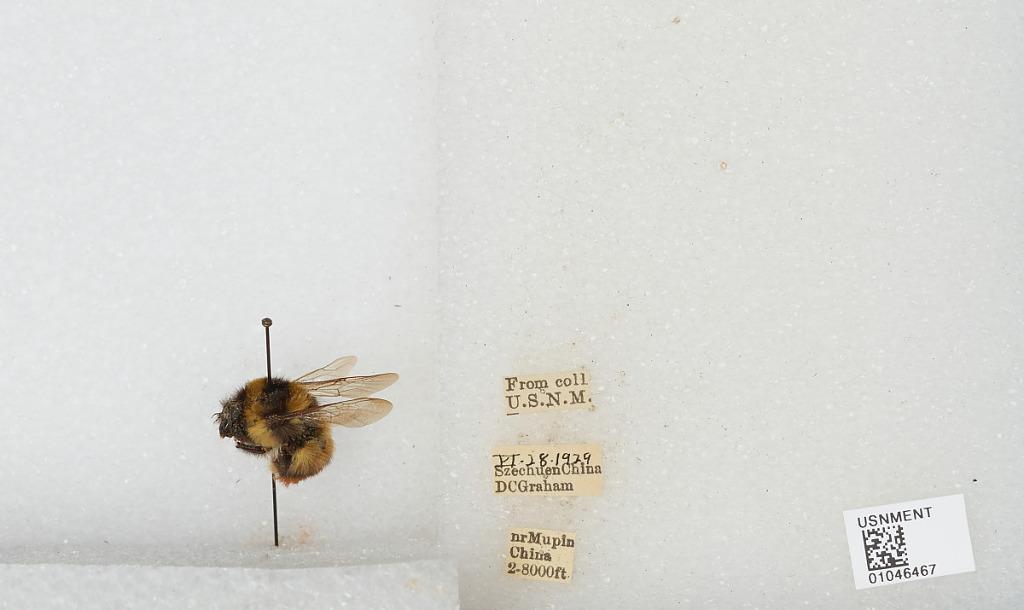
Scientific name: Bombus sp.
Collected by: D. Graham
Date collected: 1929-6-28
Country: China
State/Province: Sichuan
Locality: near Muping